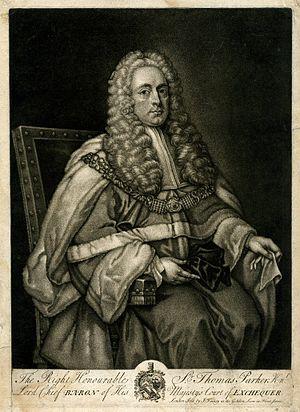
Thomas Parker, est un juge anglais. Il fut Privy Counsellor et Lord Chief Baron of the Exchequer.
John Tinney est un graveur, éditeur et marchand d'estampes britannique.